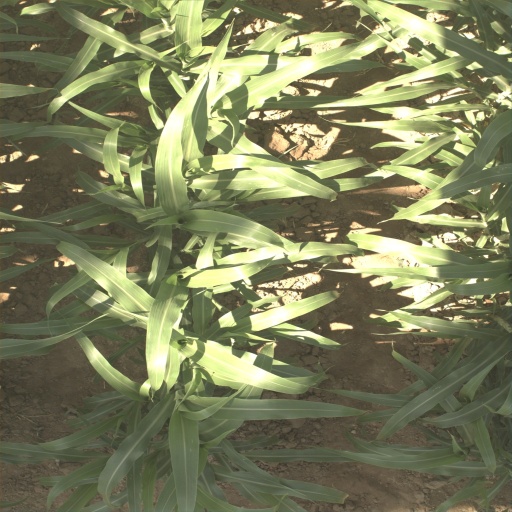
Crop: sorghum